Shiloh Indian Mounds Site

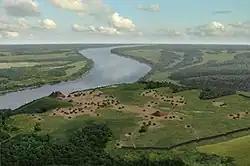
Aerial illustration of the "Shiloh Mounds Site"

Shiloh Indian Mounds Site (40HR7) is an archaeological site of the South Appalachian Mississippian culture (a regional variation of the Mississippian culture). It is located beside the Tennessee River on the grounds of the Shiloh National Military Park, in Hardin County of southwestern Tennessee. A National Historic Landmark, it is one of the largest Woodland era sites in the southeastern United States.